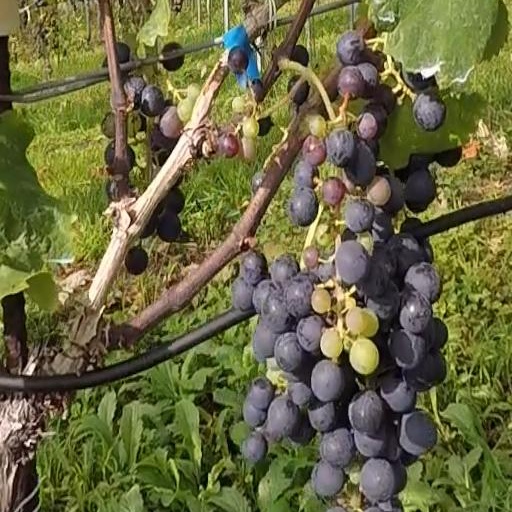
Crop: grape